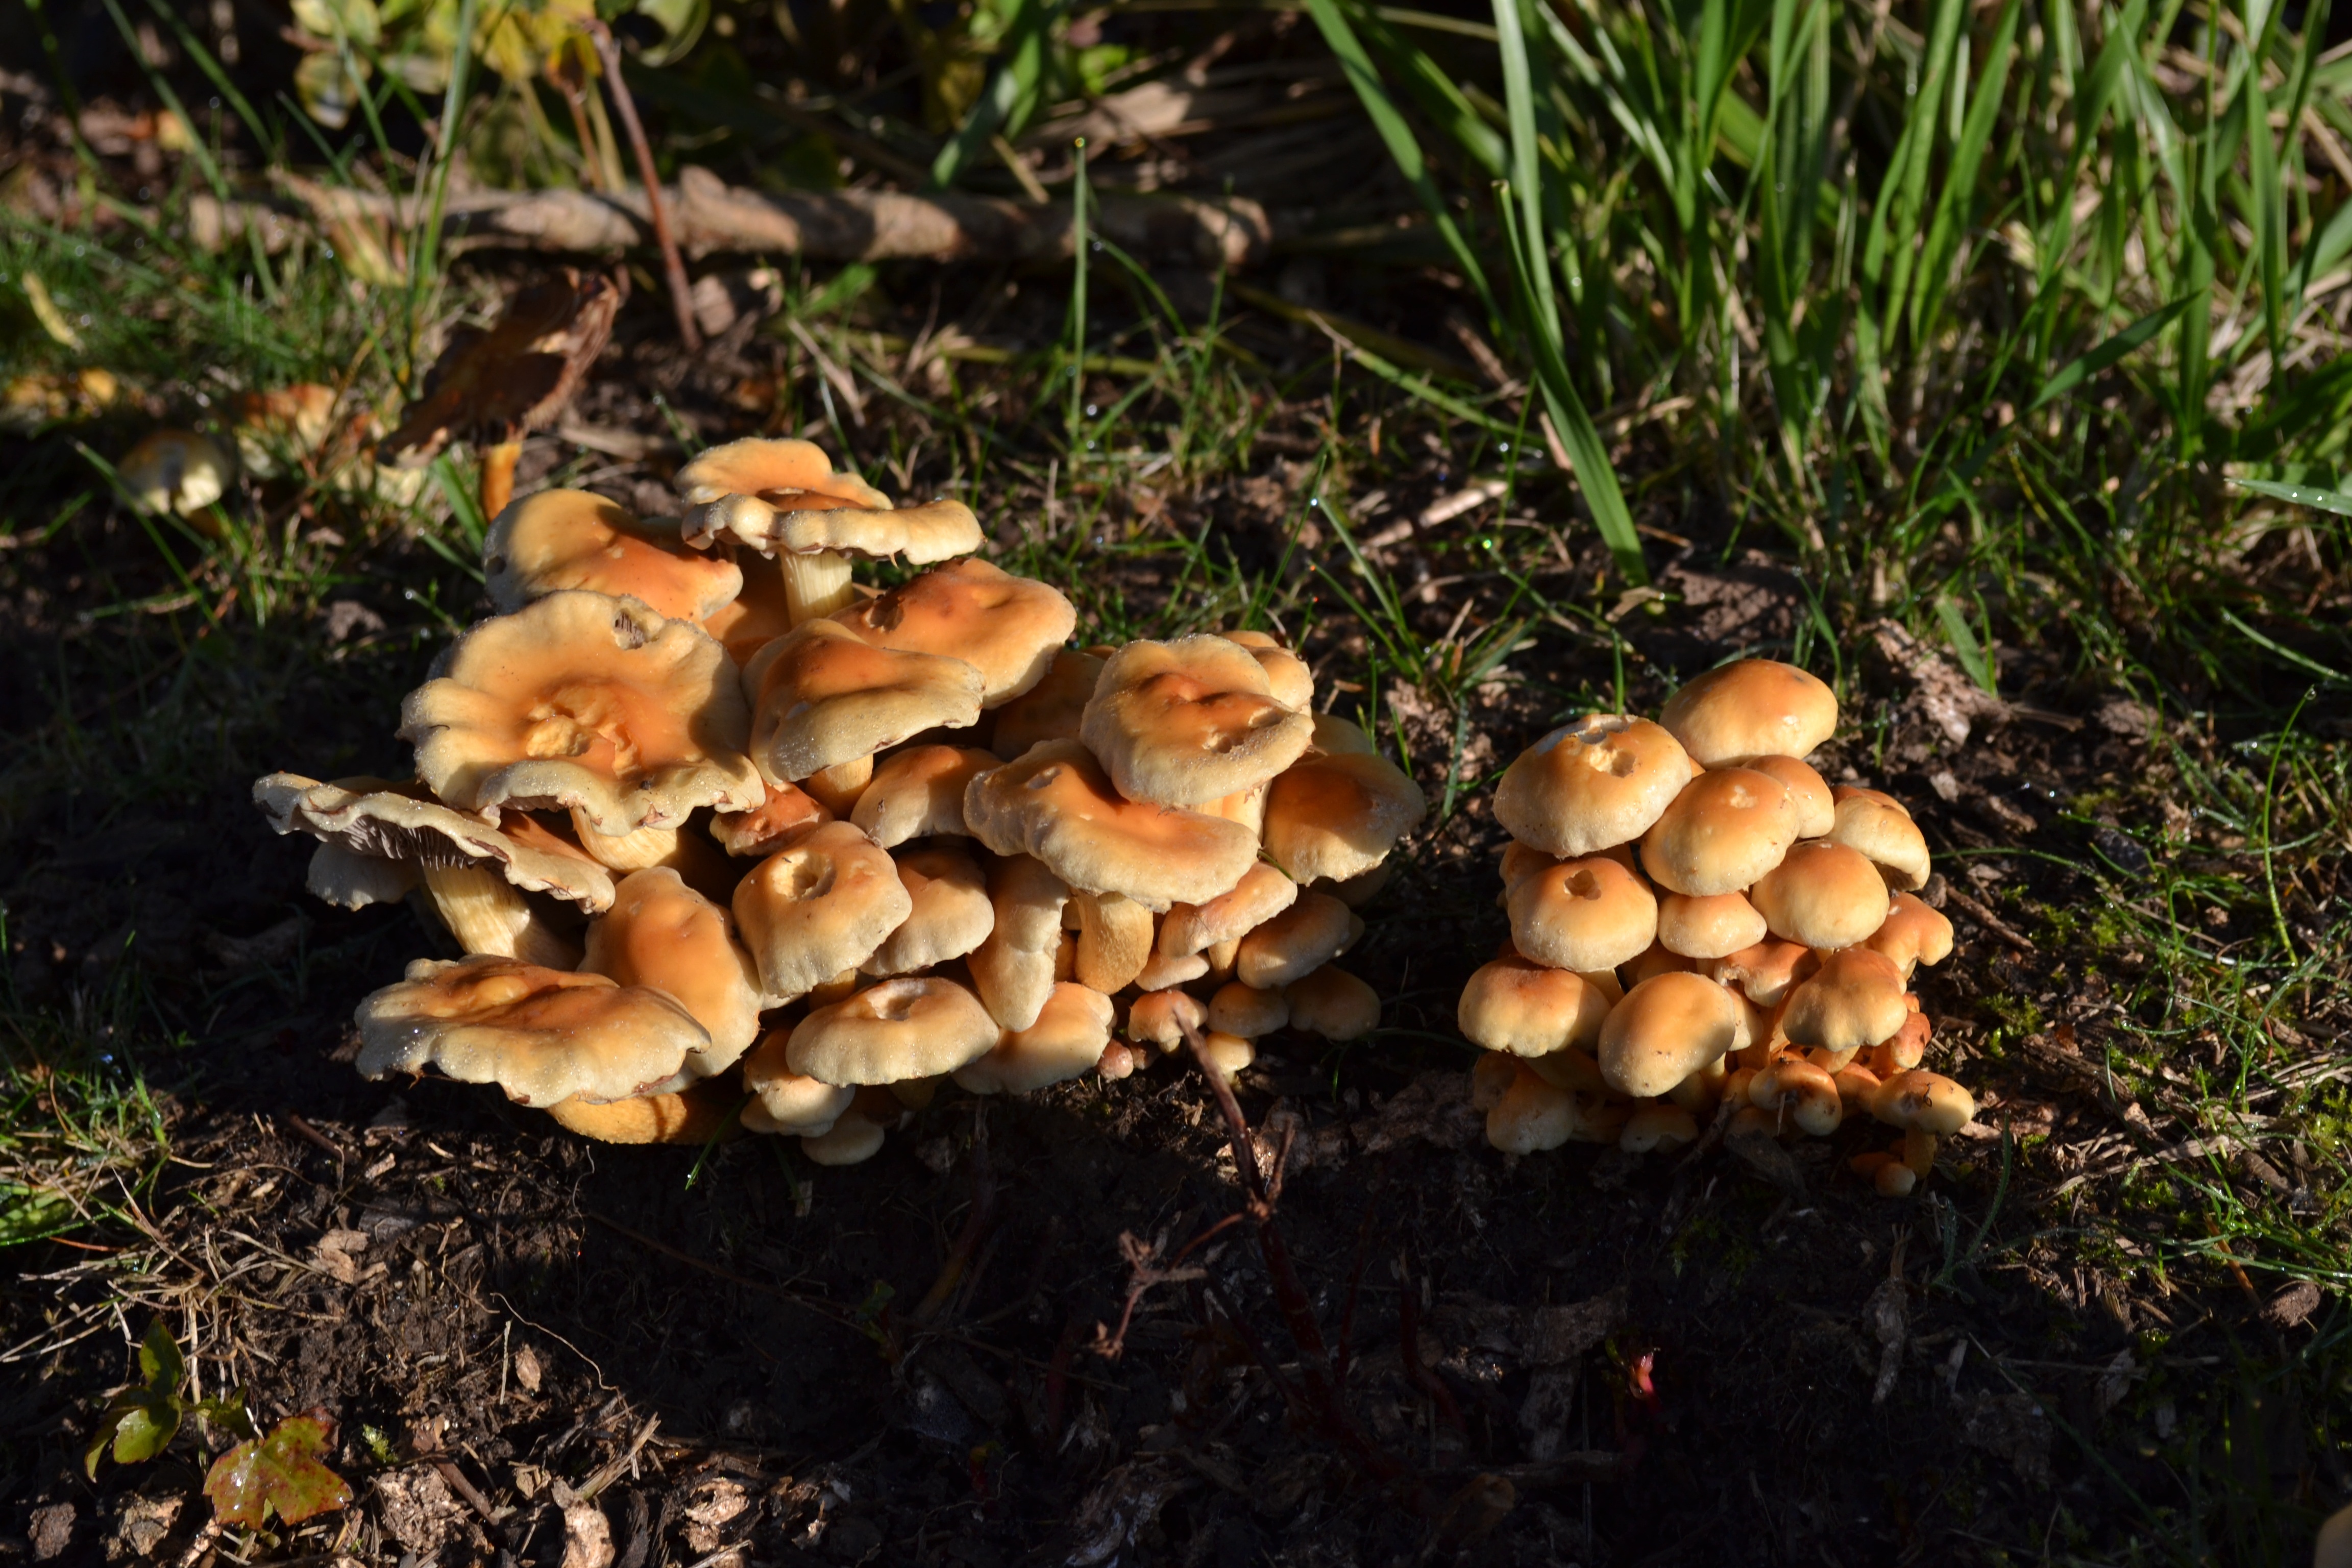
nature, forest, grass, green, autumn, soil, mushroom, fungus, fungi, mushrooms, woodland, agaric, bolete, fall colors, agaricus, matsutake, oyster mushroom, edible mushroom, medicinal mushroom, agaricomycetes, agaricaceae, champignon mushroom, penny bun, hen of the wood